Steak Escape

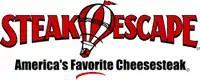
Previous logo

Steak Escape is a restaurant chain based in Columbus, Ohio, United States. Locations are typically found in food courts in shopping malls as well as airports, all serving a variety of menu items, including cheesesteaks. The company is known as the originator of the mall cheesesteak concept. The chain is owned by Columbus, Ohio-based Escape Enterprises.